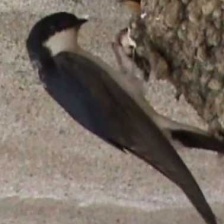
Species: COMMON HOUSE MARTIN
Scientific name: DELICHON URBICUM